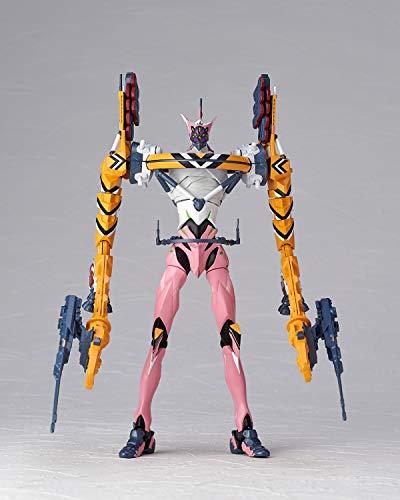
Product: Kaiyodo Revoltech: Evangelion Evolution EV-018 Custom Type-08 Flash Version Action Figure
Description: As seen in the trailer for the newest Evangelion theatrical film.
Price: $93.42
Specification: ProductDimensions:4x1.5x6.3inches|ItemWeight:10.9ounces|ShippingWeight:10.9ounces(Viewshippingratesandpolicies)|ASIN:B07S1TDSLK|Itemmodelnumber:EV018|Manufacturerrecommendedage:15yearsandup